Sky position (RA, Dec in degrees): 124.429, 20.26
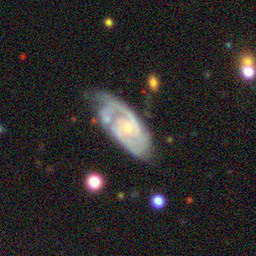
Galaxy morphology: Unbarred Loose Spiral Galaxies